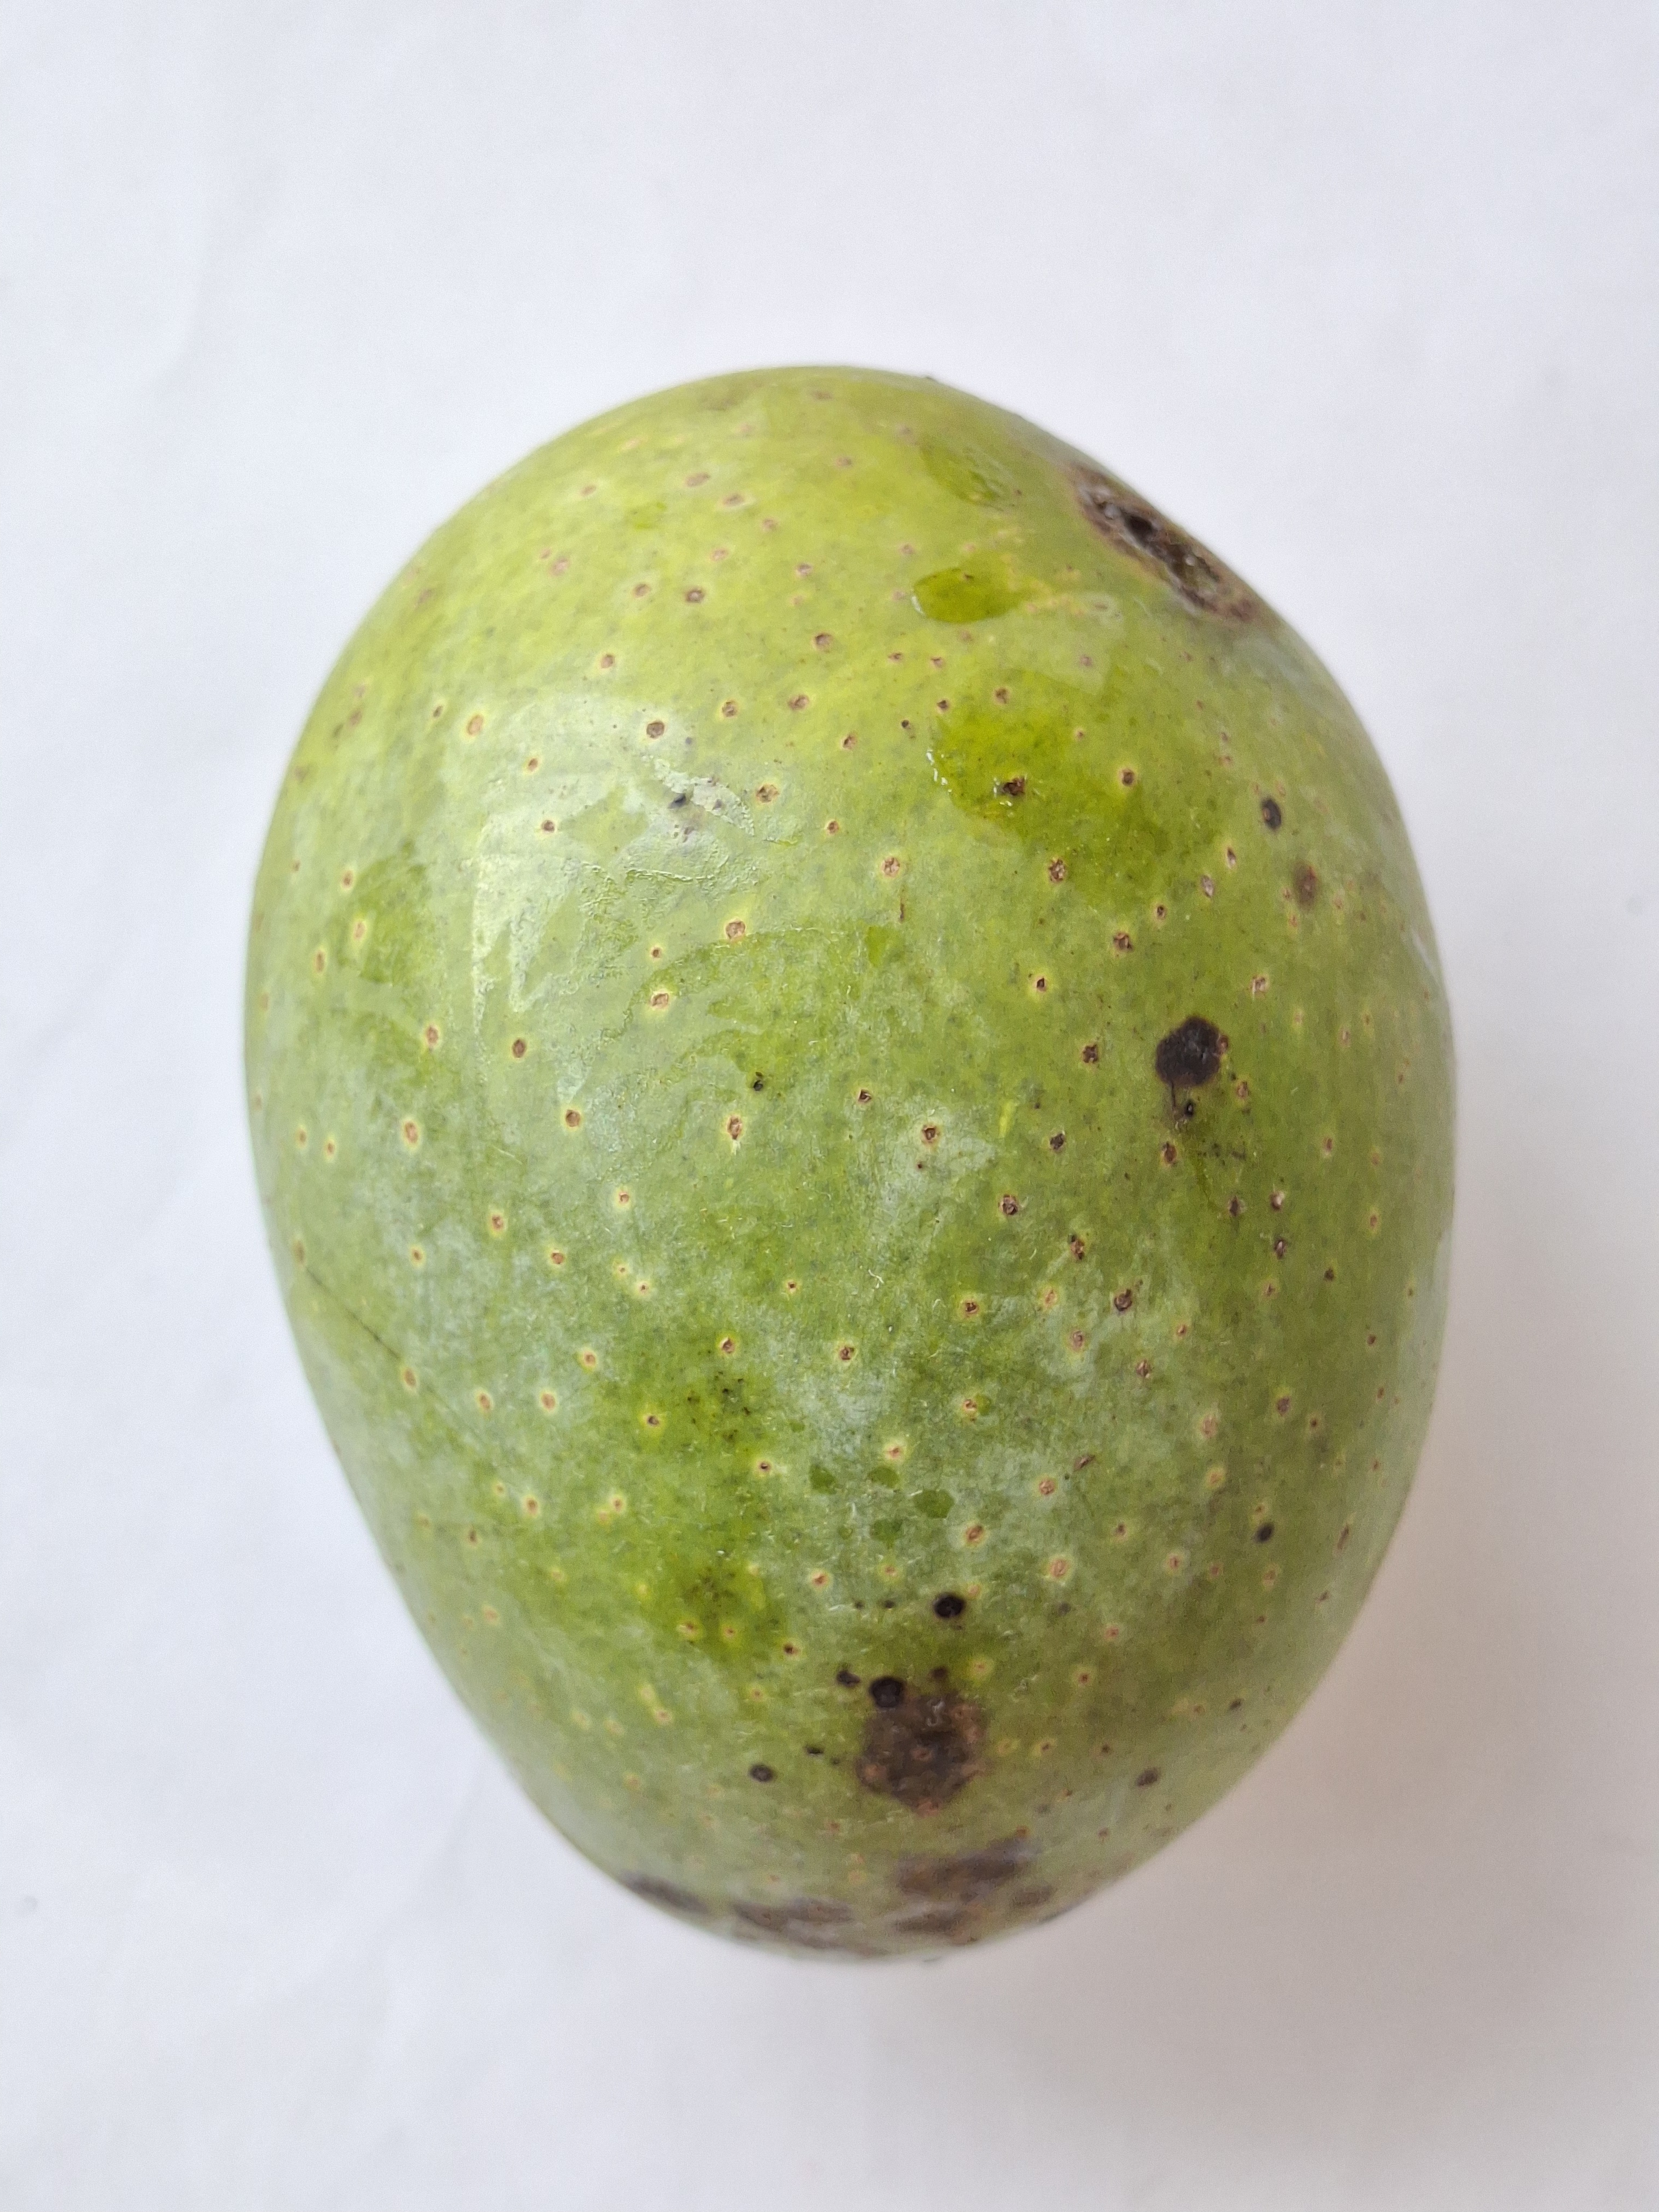
Mango variety: GopalBhog